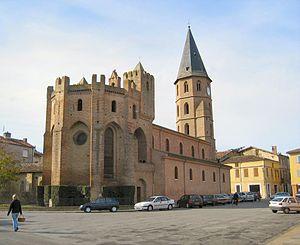
L'Isle-en-Dodon est une commune française située dans le département de la Haute-Garonne, en région Occitanie.
Cet article recense les monuments historiques français classés en 1907.
La liste des églises de la Haute-Garonne recense de manière exhaustive les églises situées dans le département français de la Haute-Garonne.